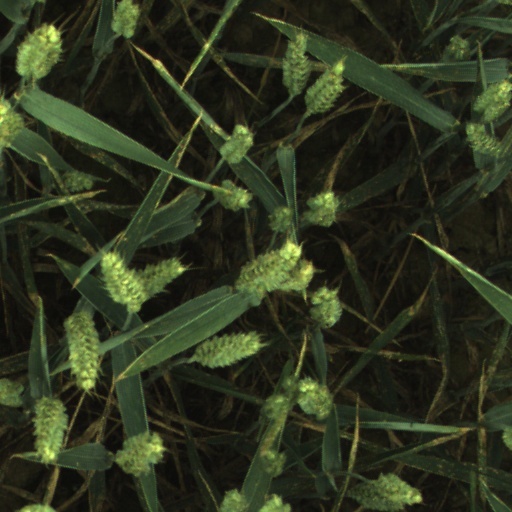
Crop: wheat